Caroline Flint

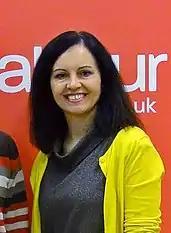
Flint in 2012

Following Labour's defeat at the 2010 general election, Flint was elected to the shadow cabinet in October 2010. She was appointed Shadow Secretary of State for Communities and Local Government by party leader Ed Miliband, and reshuffled to Shadow Secretary of State for Energy and Climate Change in October 2011. Flint abstained on the 2011 Commons vote on military intervention in Libya.